Barren Lives (film)

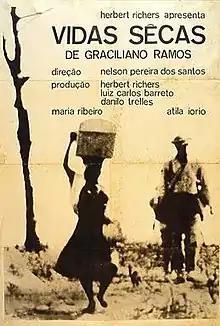
Theatrical release poster

Barren Lives ((meaning "Dry Lives"; Pre-Reform spelling: "Vidas sêcas") is a 1963 Brazilian drama film directed by Nelson Pereira dos Santos, and based on the 1938 novel of the same name by Graciliano Ramos. It tells the story of a poverty-stricken family in the dry Brazilian northeast.